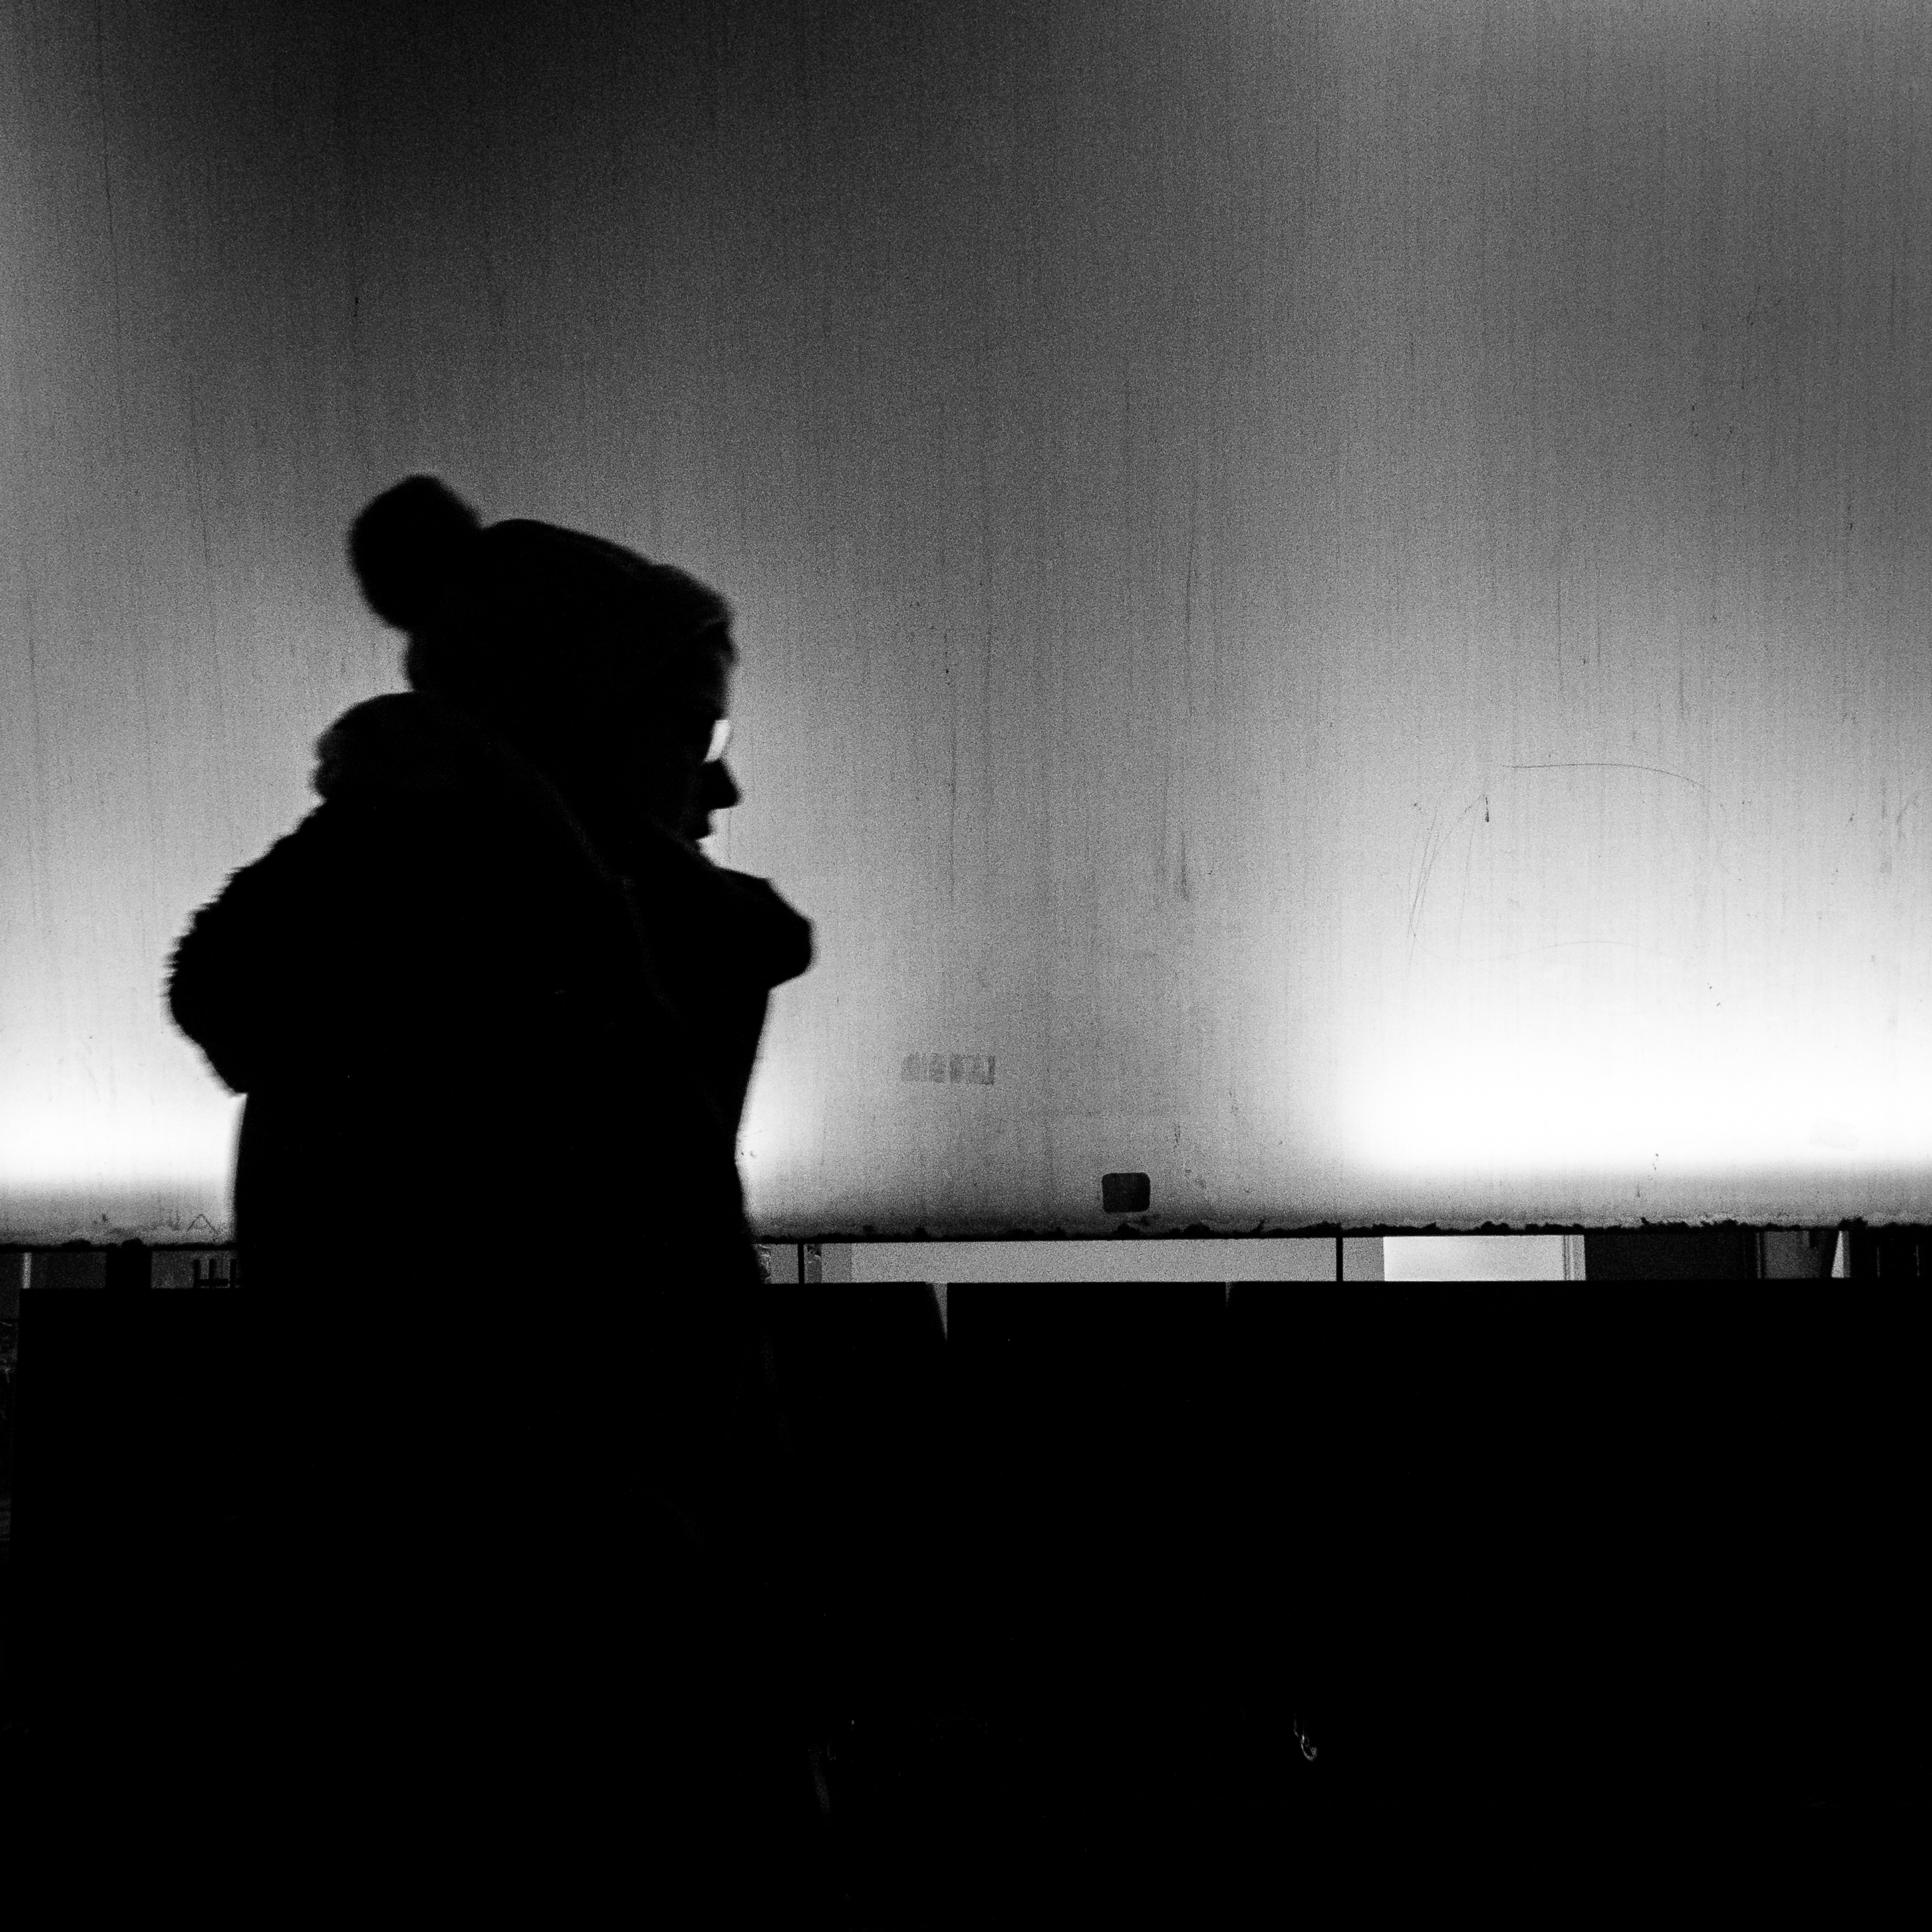
silhouette, winter, light, black and white, people, woman, white, street, night, city, explore, evening, shadow, hat, darkness, clothing, black, monochrome, streetphotography, flickr, bw, blackandwhite, project, candid, creativecommons, glasses, cap, stadt, germany, deutschland, bonnet, nacht, sw, abend, scene, schwarzweis, 11, image, clothes, shape, menschen, strase, unposed, ungestellt, strasenfotografie, umriss, frau, 365, 366, erwachsener, project365, projekt, szene, adult, photoaday, pictureaday, project366, streettog, tog, zweisichtde, zweisichtig, bekleidung, haube, kappe, kleidung, kopfbedeckung, headwear, eve, schattenbild, schattenriss, sonydscrx100ii, sonyrx100ii, brille, ulm, m tze, monochrome photography, film noir